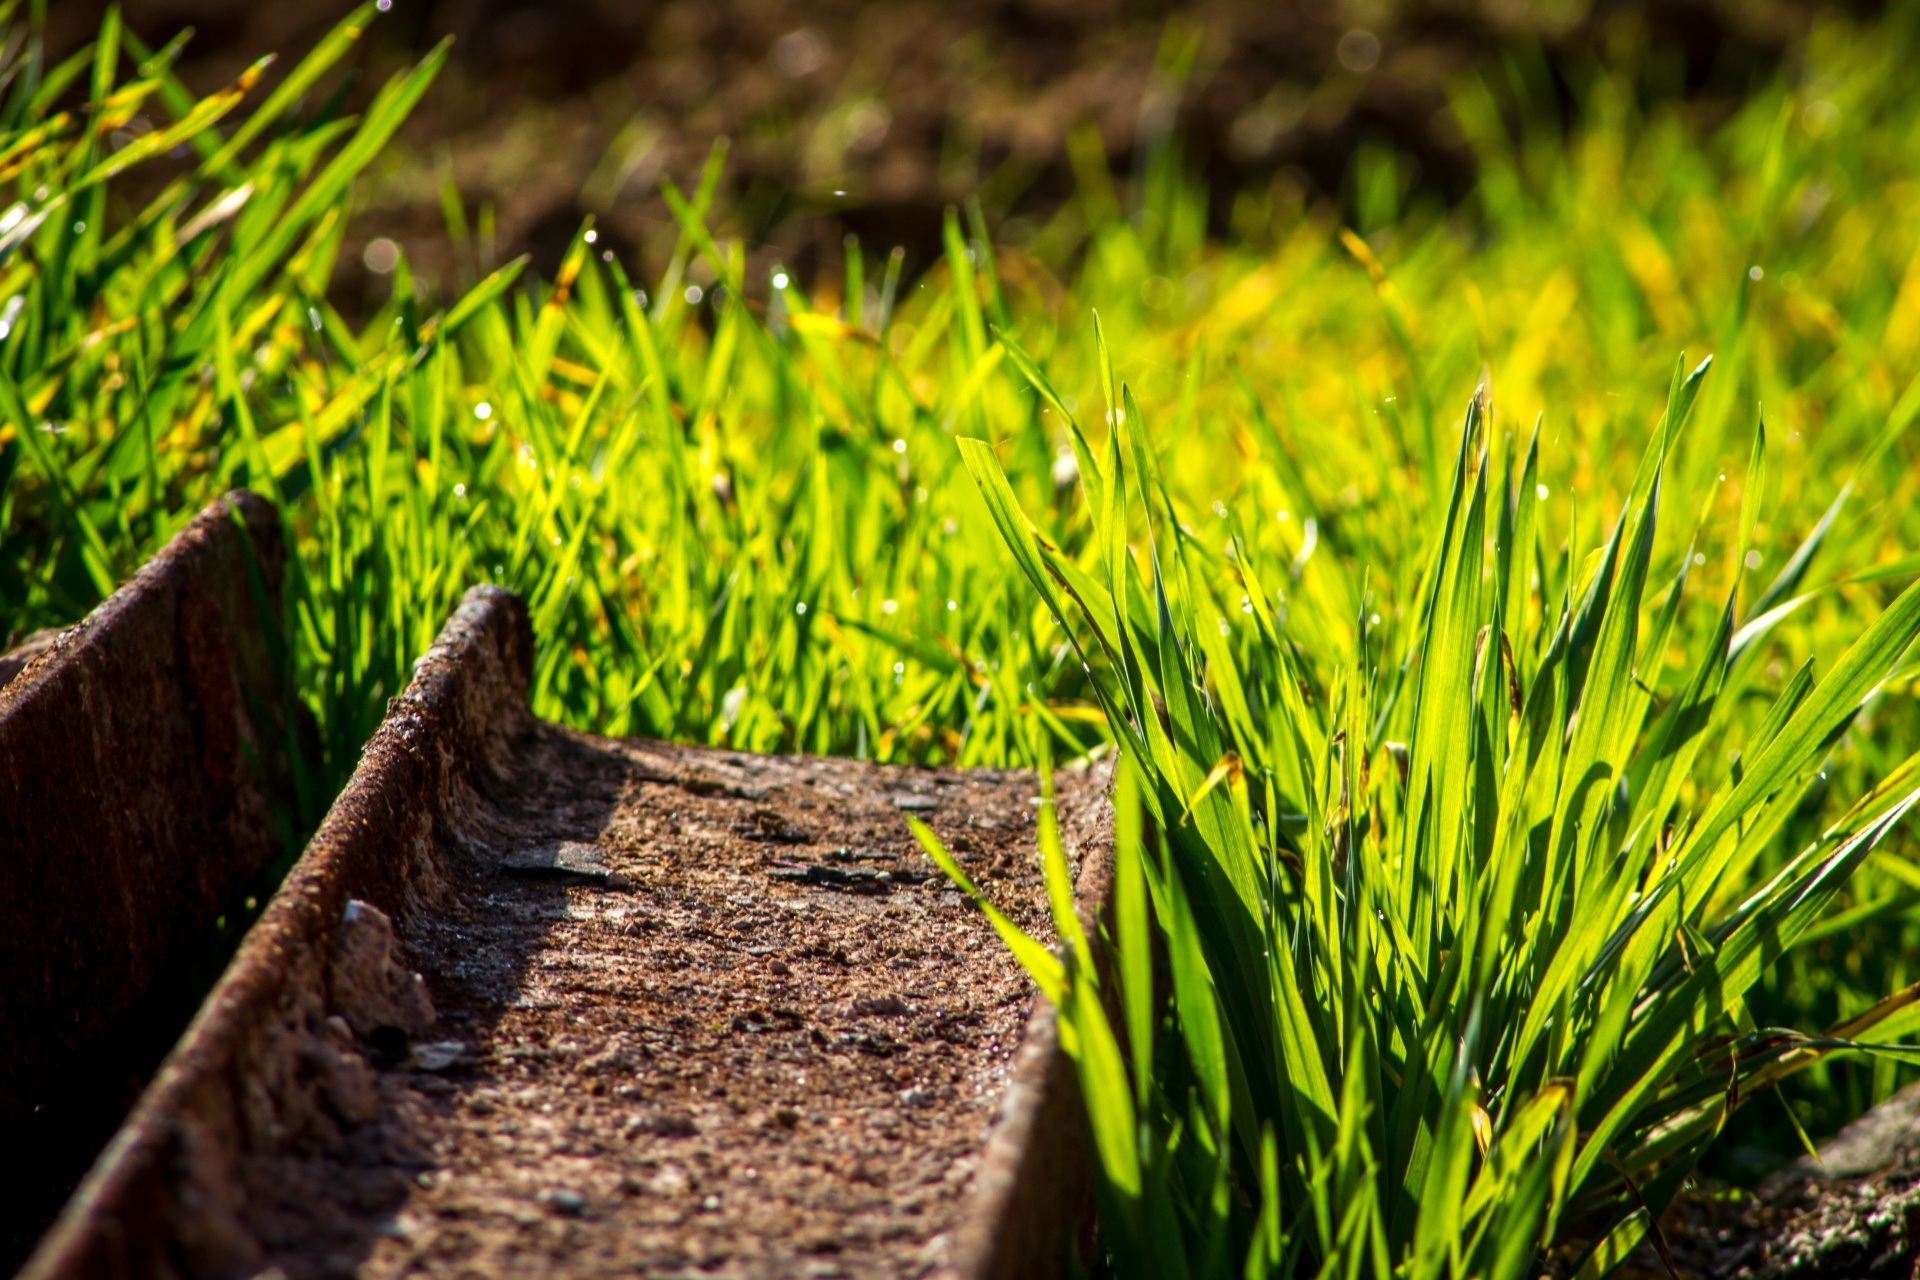
tree, nature, grass, plant, field, lawn, meadow, sunlight, leaf, flower, old, steel, green, brown, soil, contrast, botany, yellow, agriculture, garden, eroded, grey, habitat, stainless, flooring, grass family